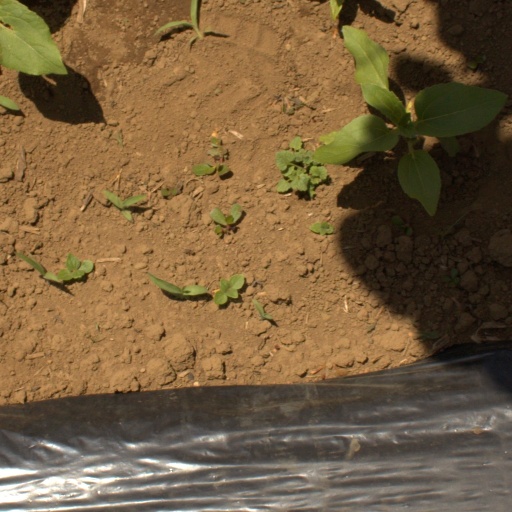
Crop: Jerusalem artichoke